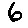
Label: 6